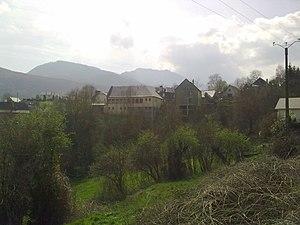
Salles, département 65, France